Jugular vein

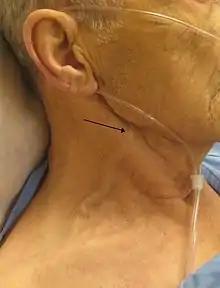
A patient with congestive heart failure that has an elevated (or bulging) jugular vein.

The jugular vein is prominent in heart failure. When the patient is sitting or in a semirecumbent position, the height of the jugular veins and their pulsations provides an estimate of the central venous pressure and gives important information about whether the heart is keeping up with the demands on it or is failing. Distension of the jugular is a potential sign of heart failure, cardiac tamponade, or coronary artery disease.